Ecuadorian peso

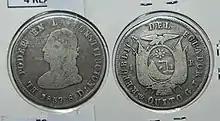

Peso was the name of the 8 real coins circulating in Ecuador since the Spanish colonial period. In 1856, the currency was pegged to the French franc, with 1 peso = 5 francs. From 1862, paper money was issued denominated in reales and pesos. The peso was formally adopted as the currency of Ecuador in 1871, replacing the real at a rate of 1 peso = 8 reales. It was subdivided into 100 centavos. In 1884, the peso was replaced by the sucre at par.